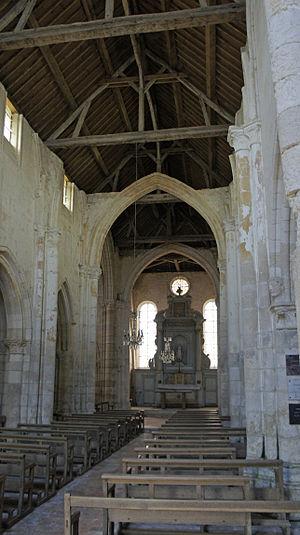
la nef de l'église de Hans , la voute n'est pas rebâtie.
L'église de Hans se trouve être dédiée à Notre-Dame-du-Soldat et est en Champagne-Ardenne.